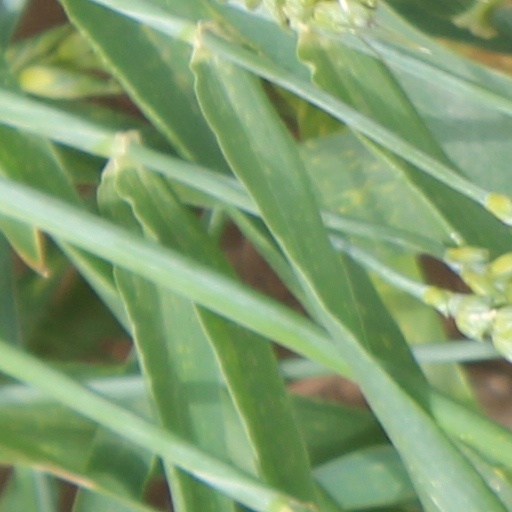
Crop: wheat